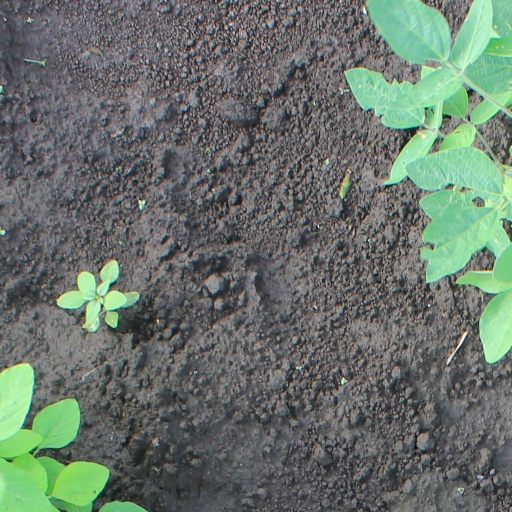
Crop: soybean